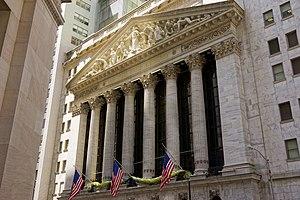
NYC - New York Stock Exchange
L'Étoile du matin et Les Voiles écarlates sont deux albums de bande dessinée écrits par Éric Giacometti et dessiné par Philippe Francq, formant un diptyque appartenant à la série Largo Winch, et publiés respectivement en 2017 et 2019 par Dupuis dans la collection « Repérages ».
Le New York Stock Exchange est la plus grande des bourses mondiales. Par métonymie, on l'appelle souvent Wall Street. En 2007, c'est l'un des rares grands marchés d'actions à ne pas être entièrement électronique et à garder des cotations à la criée. Le volume d'actions du NYSE représente le plus important marché d'actions des États-Unis, et le total des capitalisations boursières des compagnies cotées au NYSE est trois fois plus grand que celui coté au NASDAQ.